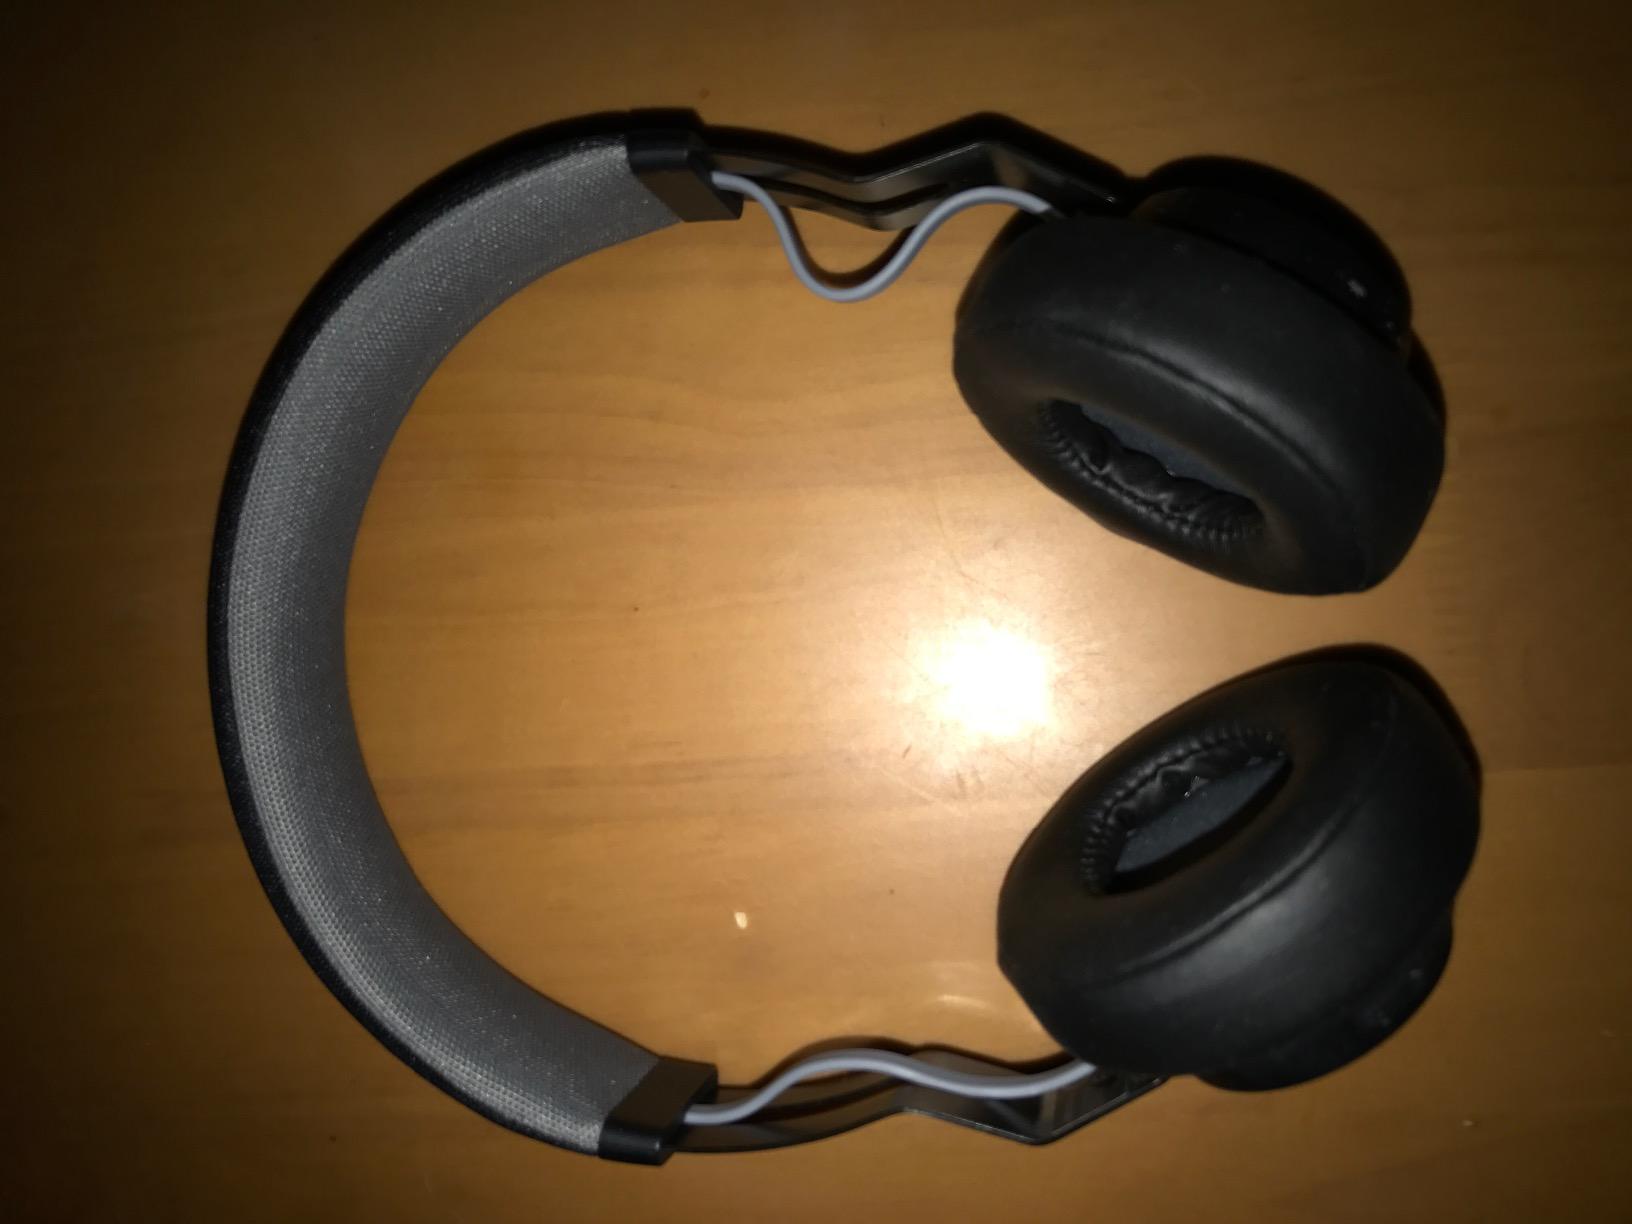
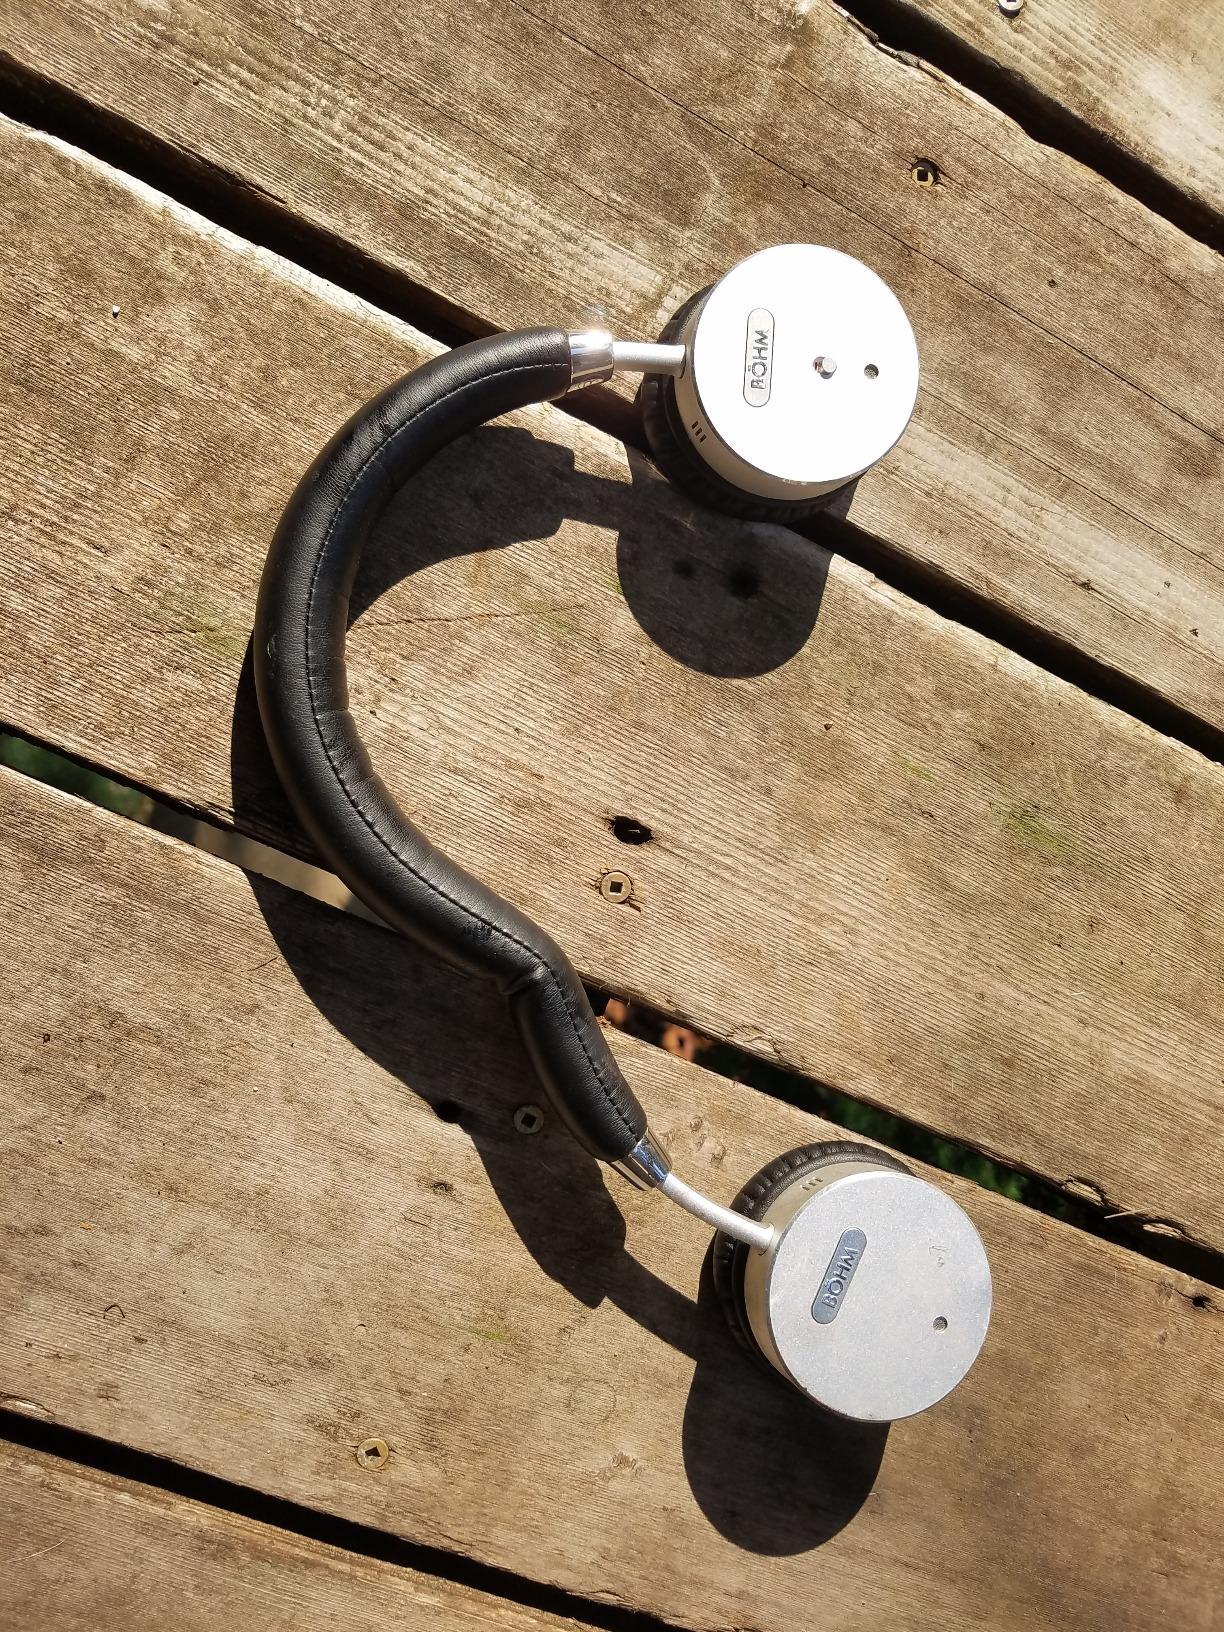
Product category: headphones
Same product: no